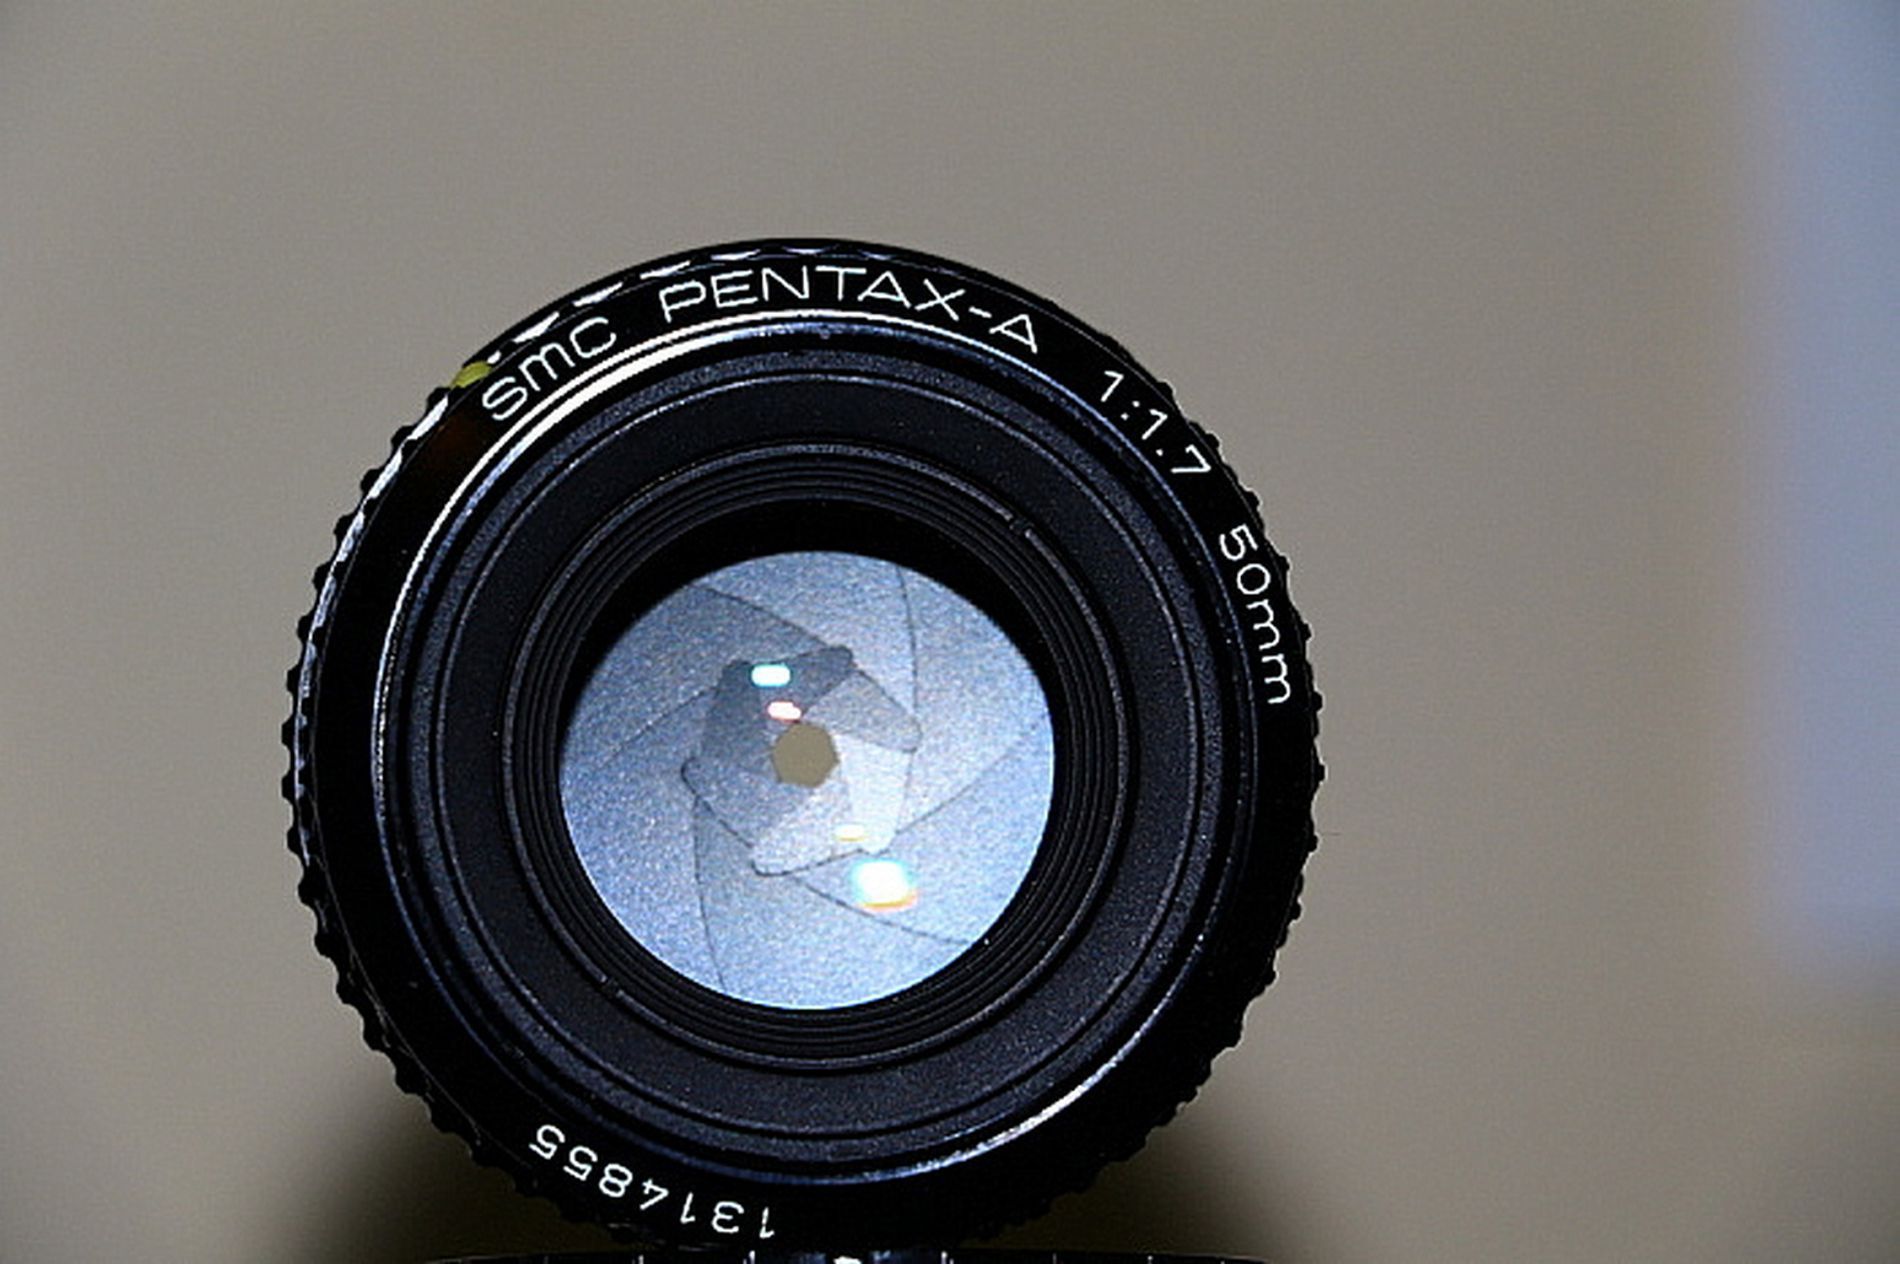
Prime lens
Pentax SMC A 50mm f/1.7 camera lens, showing its mechanical details and internal aperture.
In an extreme close-up, direct shot, a black camera lens bearing "SMC PENTAX-A 1:1.7 50mm" comes out, showing us the glinting metallic aperture blades inside, creating a technical, calm atmosphere with a feeling of precision and detail. The color scheme is almost monochromatic and contains black, gray, and silver tones with subdued light reflections. The photographic style is extreme close-up (macro) and concentrates on the lens details, with soft artificial lighting to shine on the interior.
Labels: Electronics, Camera, Camera Lens, Lens Cap, Lens information, Lens blades, Aperture, Background
Camera: Canon Canon EOS 7D Mark II
Lens: EF-S18-135mm f/3.5-5.6 IS STM
Aperture: F5.6
Exposure: 1/60 sec
ISO: 100
Focal length: 135.0 mm